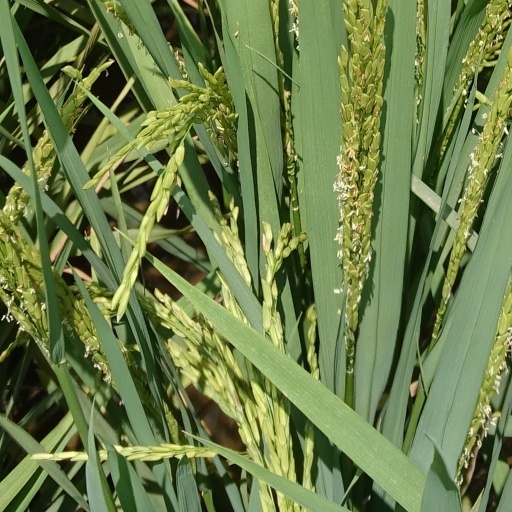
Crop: rice